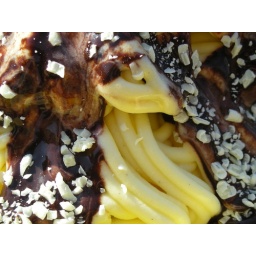
vanilla ice-cream with a dark chocolate-sauce and white chocolate-flakes surrounded by sliced banana